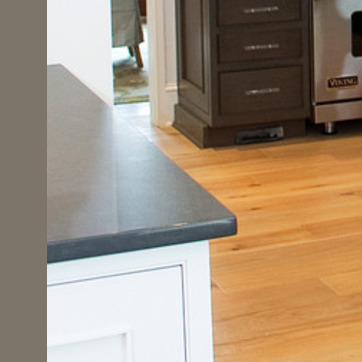
Material: polishedstone